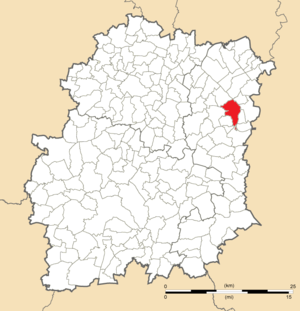
Carte de position de Corbeil-Essonnes en Essonne
Corbeil-Essonnes est une commune française située à vingt-neuf kilomètres au sud-est de Paris, dans le département de l’Essonne en région Île-de-France, issue de la fusion en 1951 des communes de Corbeil et d'Essonnes.